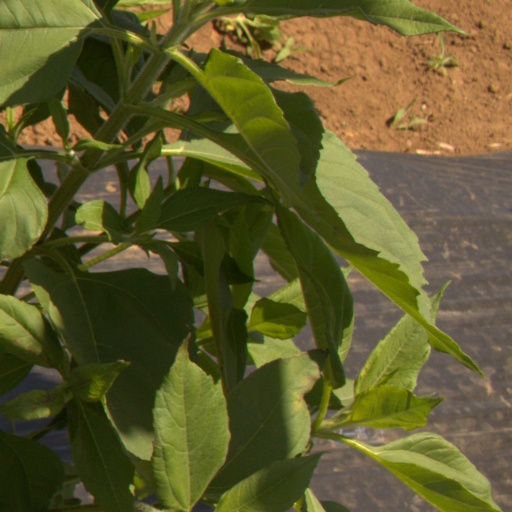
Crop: Jerusalem artichoke